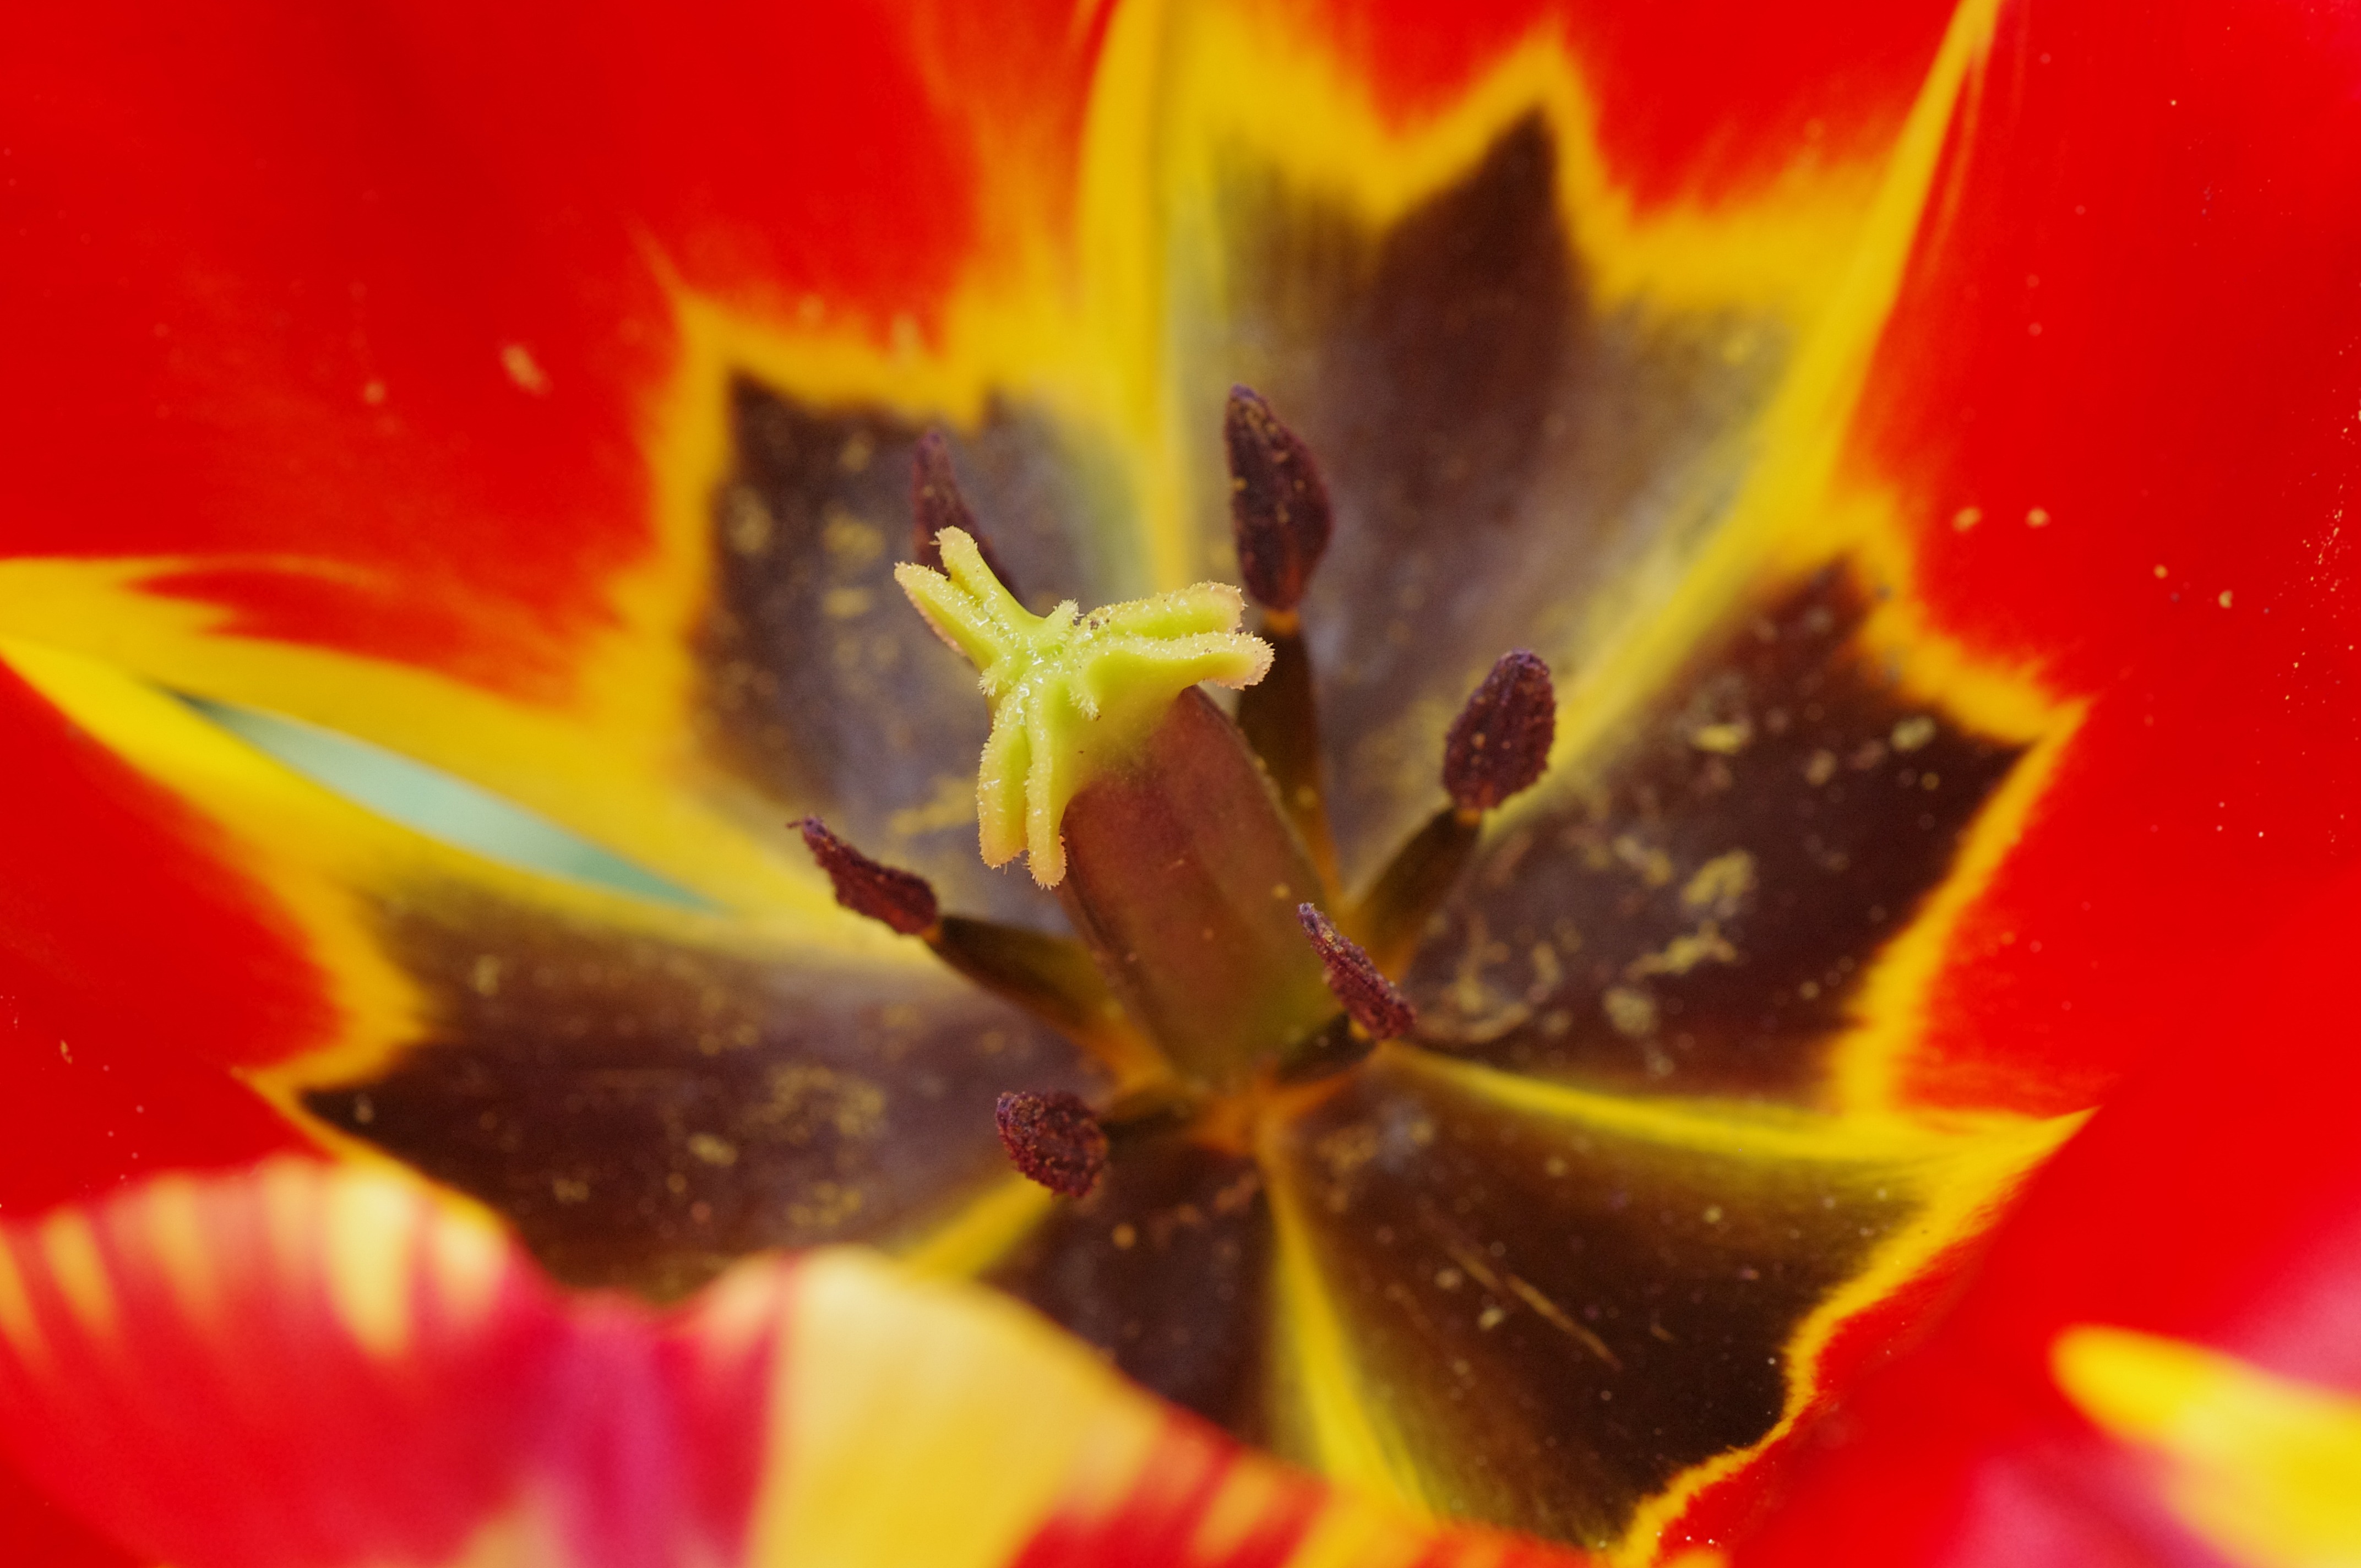
blossom, plant, photography, sunlight, leaf, flower, petal, bloom, tulip, pollen, spring, red, stamp, color, macro, yellow, close, flora, close up, eye, pistil, macro photography, flowering plant, land plant